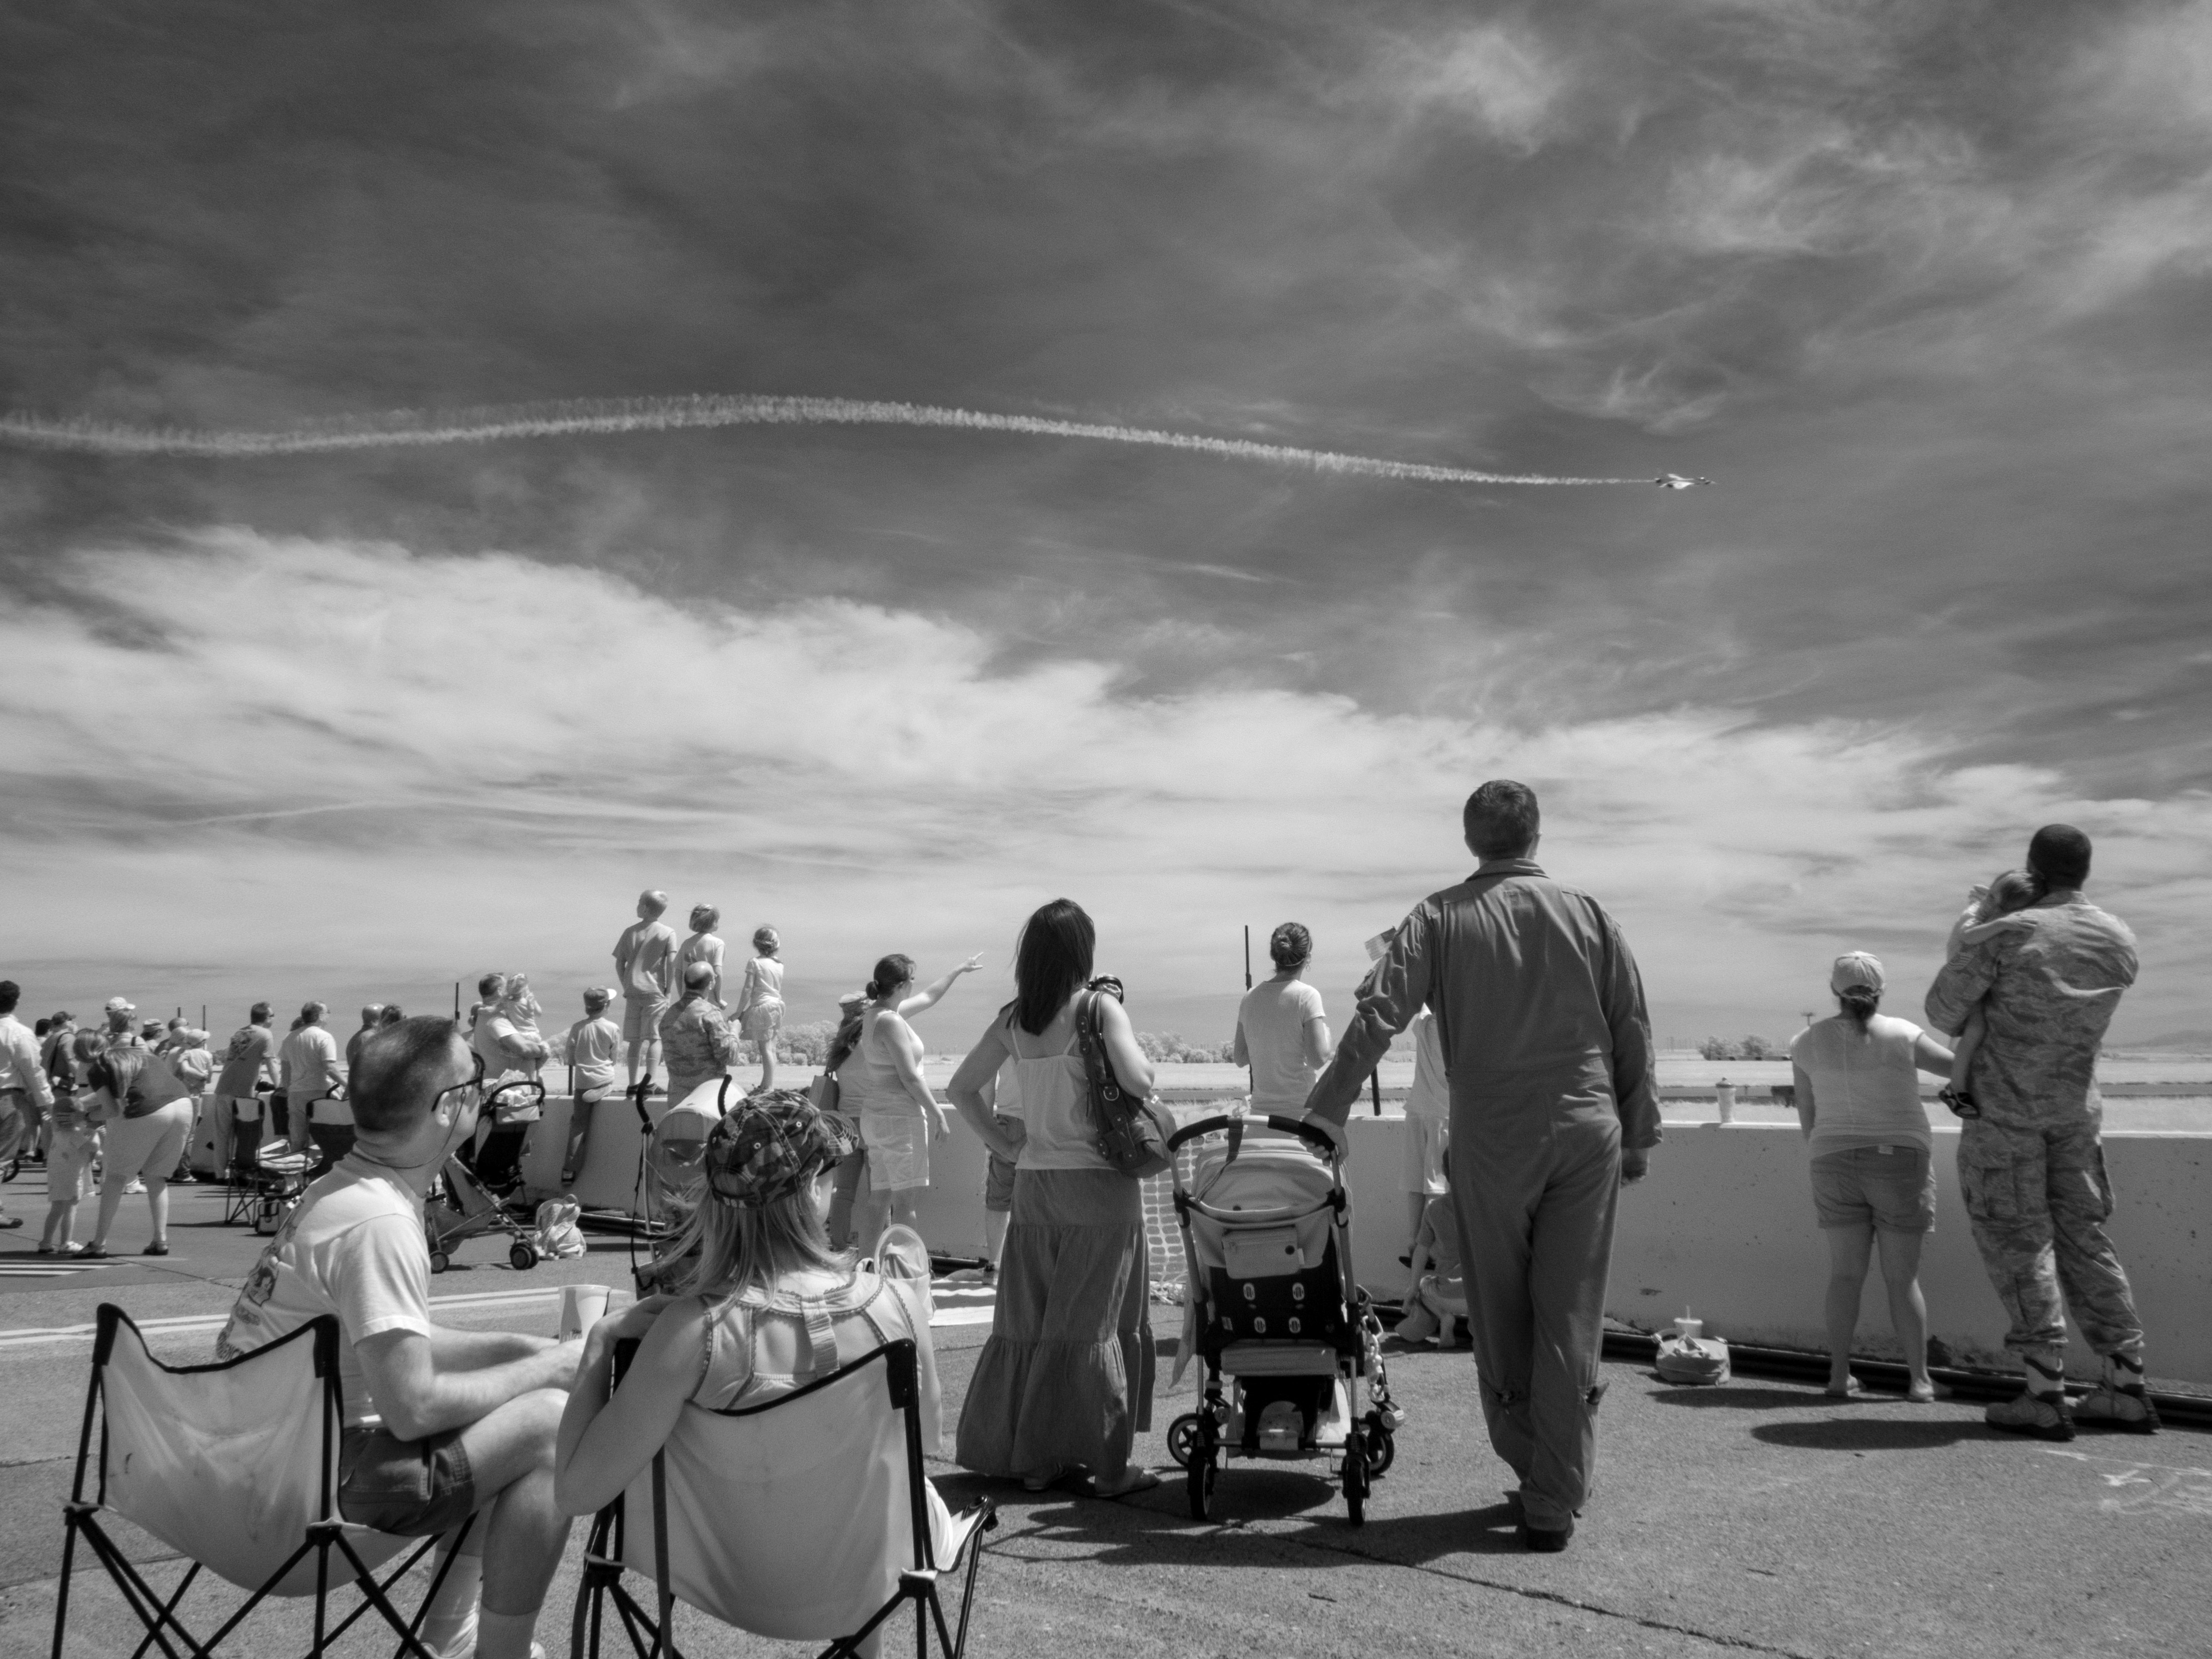
black and white, people, photography, crowd, monochrome, photograph, monochrome photography